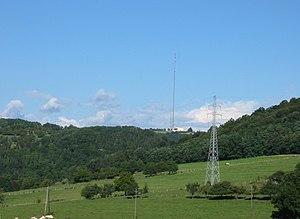
L'émetteur TV de Nordheim-Strasbourg, dit de Strasbourg, Bas-Rhin (67)
L'émetteur TV de Nordheim-Strasbourg, dit de Strasbourg, est situé à Nordheim, sur la colline du Stephansberg, à 21 km au Nord Ouest de Strasbourg.